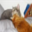
Label: cat